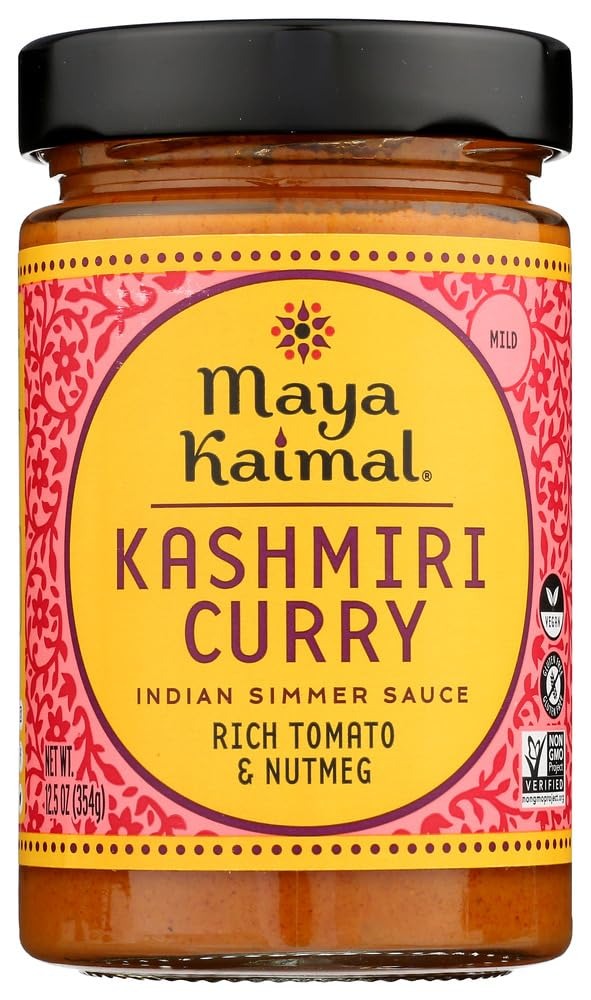
Item Name: Maya KAIMAL - Sauce Kashmiri Curry (6x12.5Oz)
Value: 75.0
Unit: Fl Oz

Price: 38.78